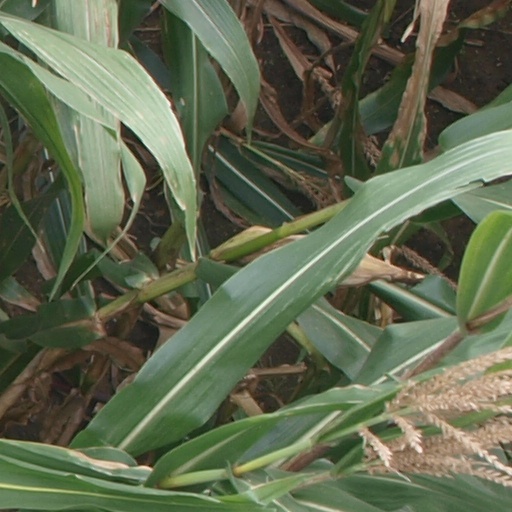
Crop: maize; corn